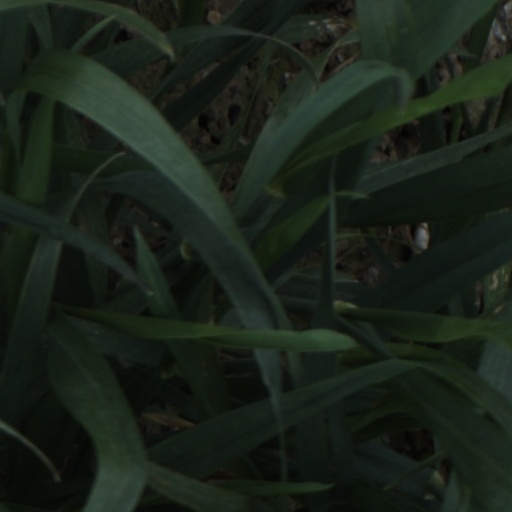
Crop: wheat